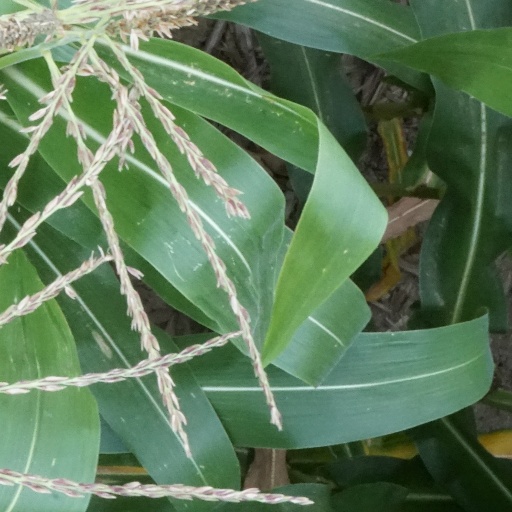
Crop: maize; corn